NWA New Years Clash

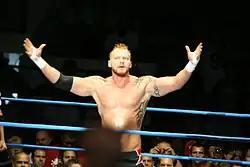
Crimson, who co-promoted the show and qualified for the Crockett Cup with Jax Dane.

In the second match of the night, The War Kings (Crimson and Jax Dane) was accompanied by Road Warrior Animal as they were set to face a team that had not been announced prior to the match. Before the team was introduced it was announced that the winning team would qualify for the 2019 Crockett Cup tournament on April 27, 2019. The War Kings faced, and defeated the team of Caleb Konley and Jay Bradley to become the first team to qualify for the tournament.